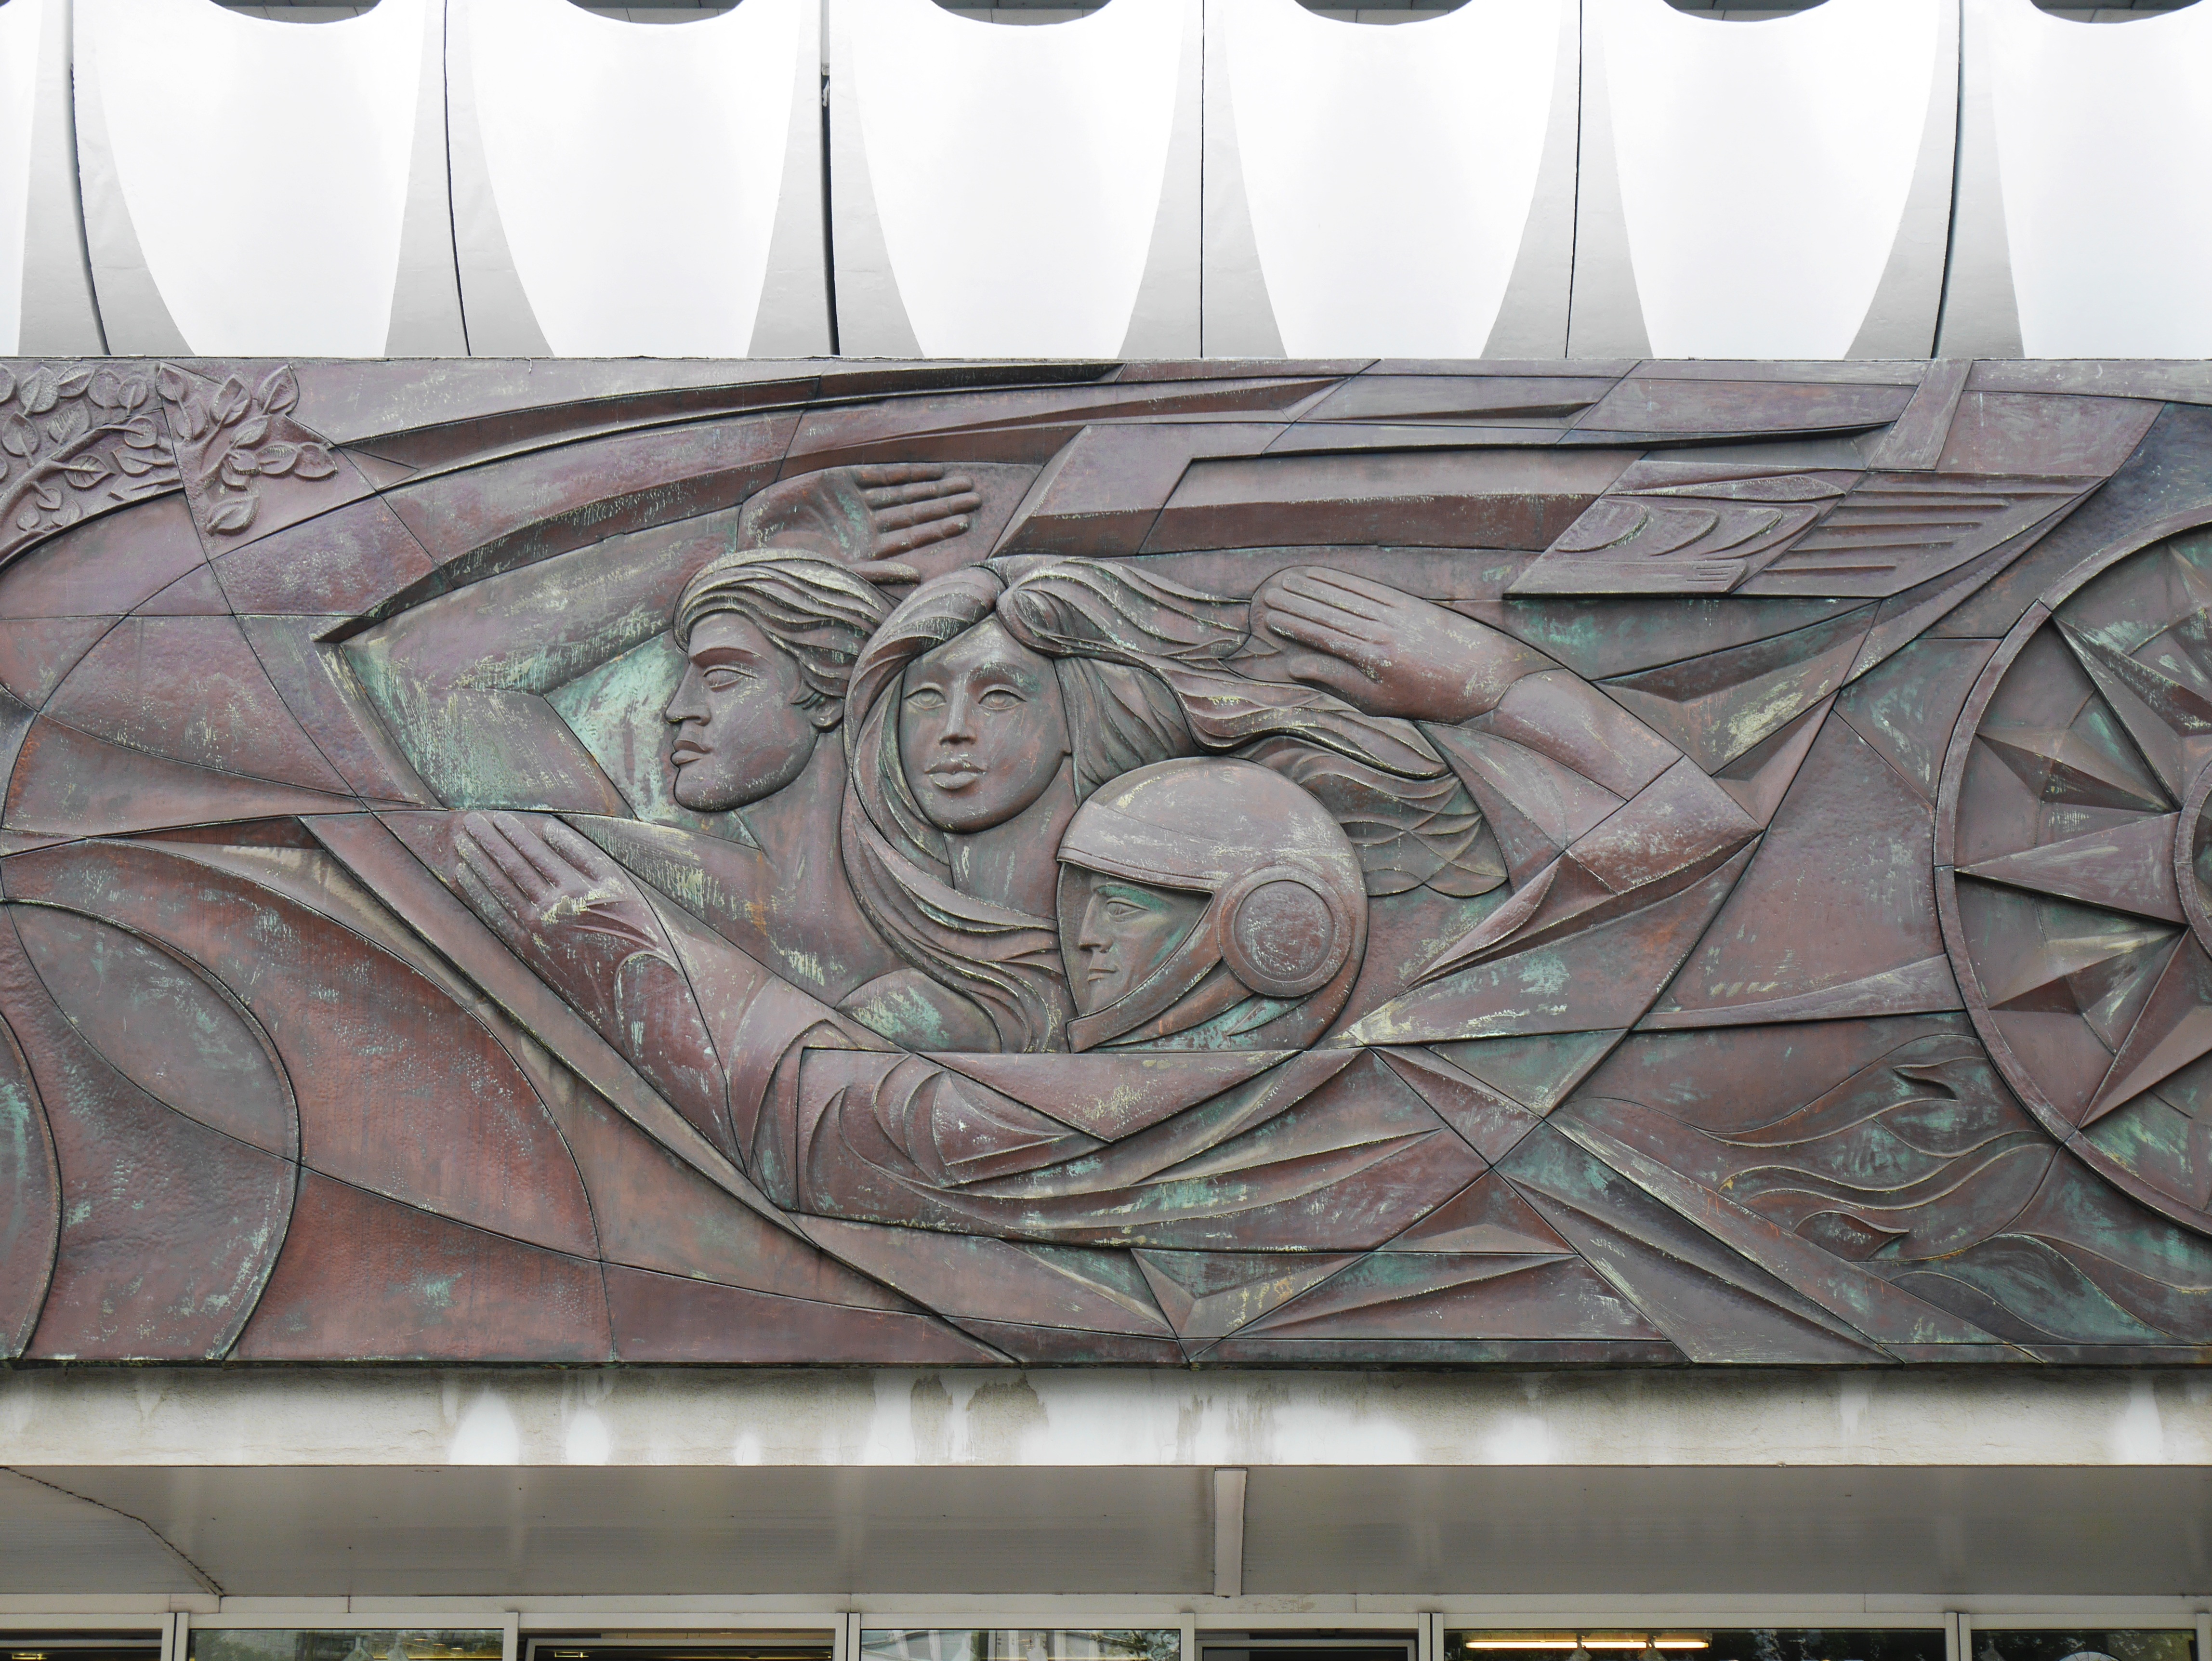
space, sculpture, art, mural, berlin, carving, relief, ddr, stone carving, space travel, art most construction, art of ddr, walter womacka, house of travel